The Diving Bell and the Butterfly (film)

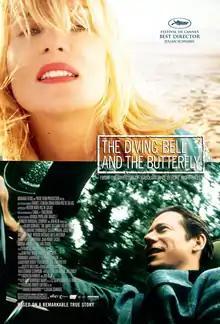
Theatrical release poster

The Diving Bell and the Butterfly is a 2007 biographical drama film directed by Julian Schnabel and written by Ronald Harwood. Based on Jean-Dominique Bauby's 1997 memoir, the film depicts Bauby's life after suffering a massive stroke that left him with a condition known as locked-in syndrome. Bauby is played by Mathieu Amalric.